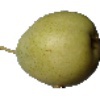
Label: Pear 1